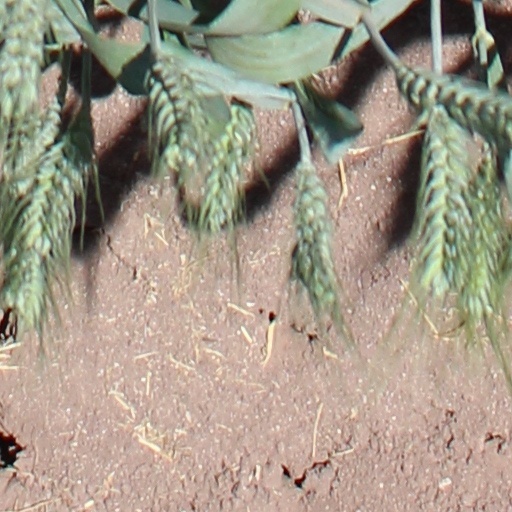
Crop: wheat